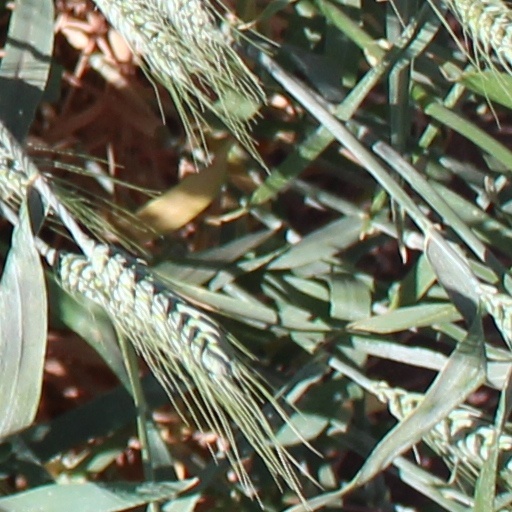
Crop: wheat